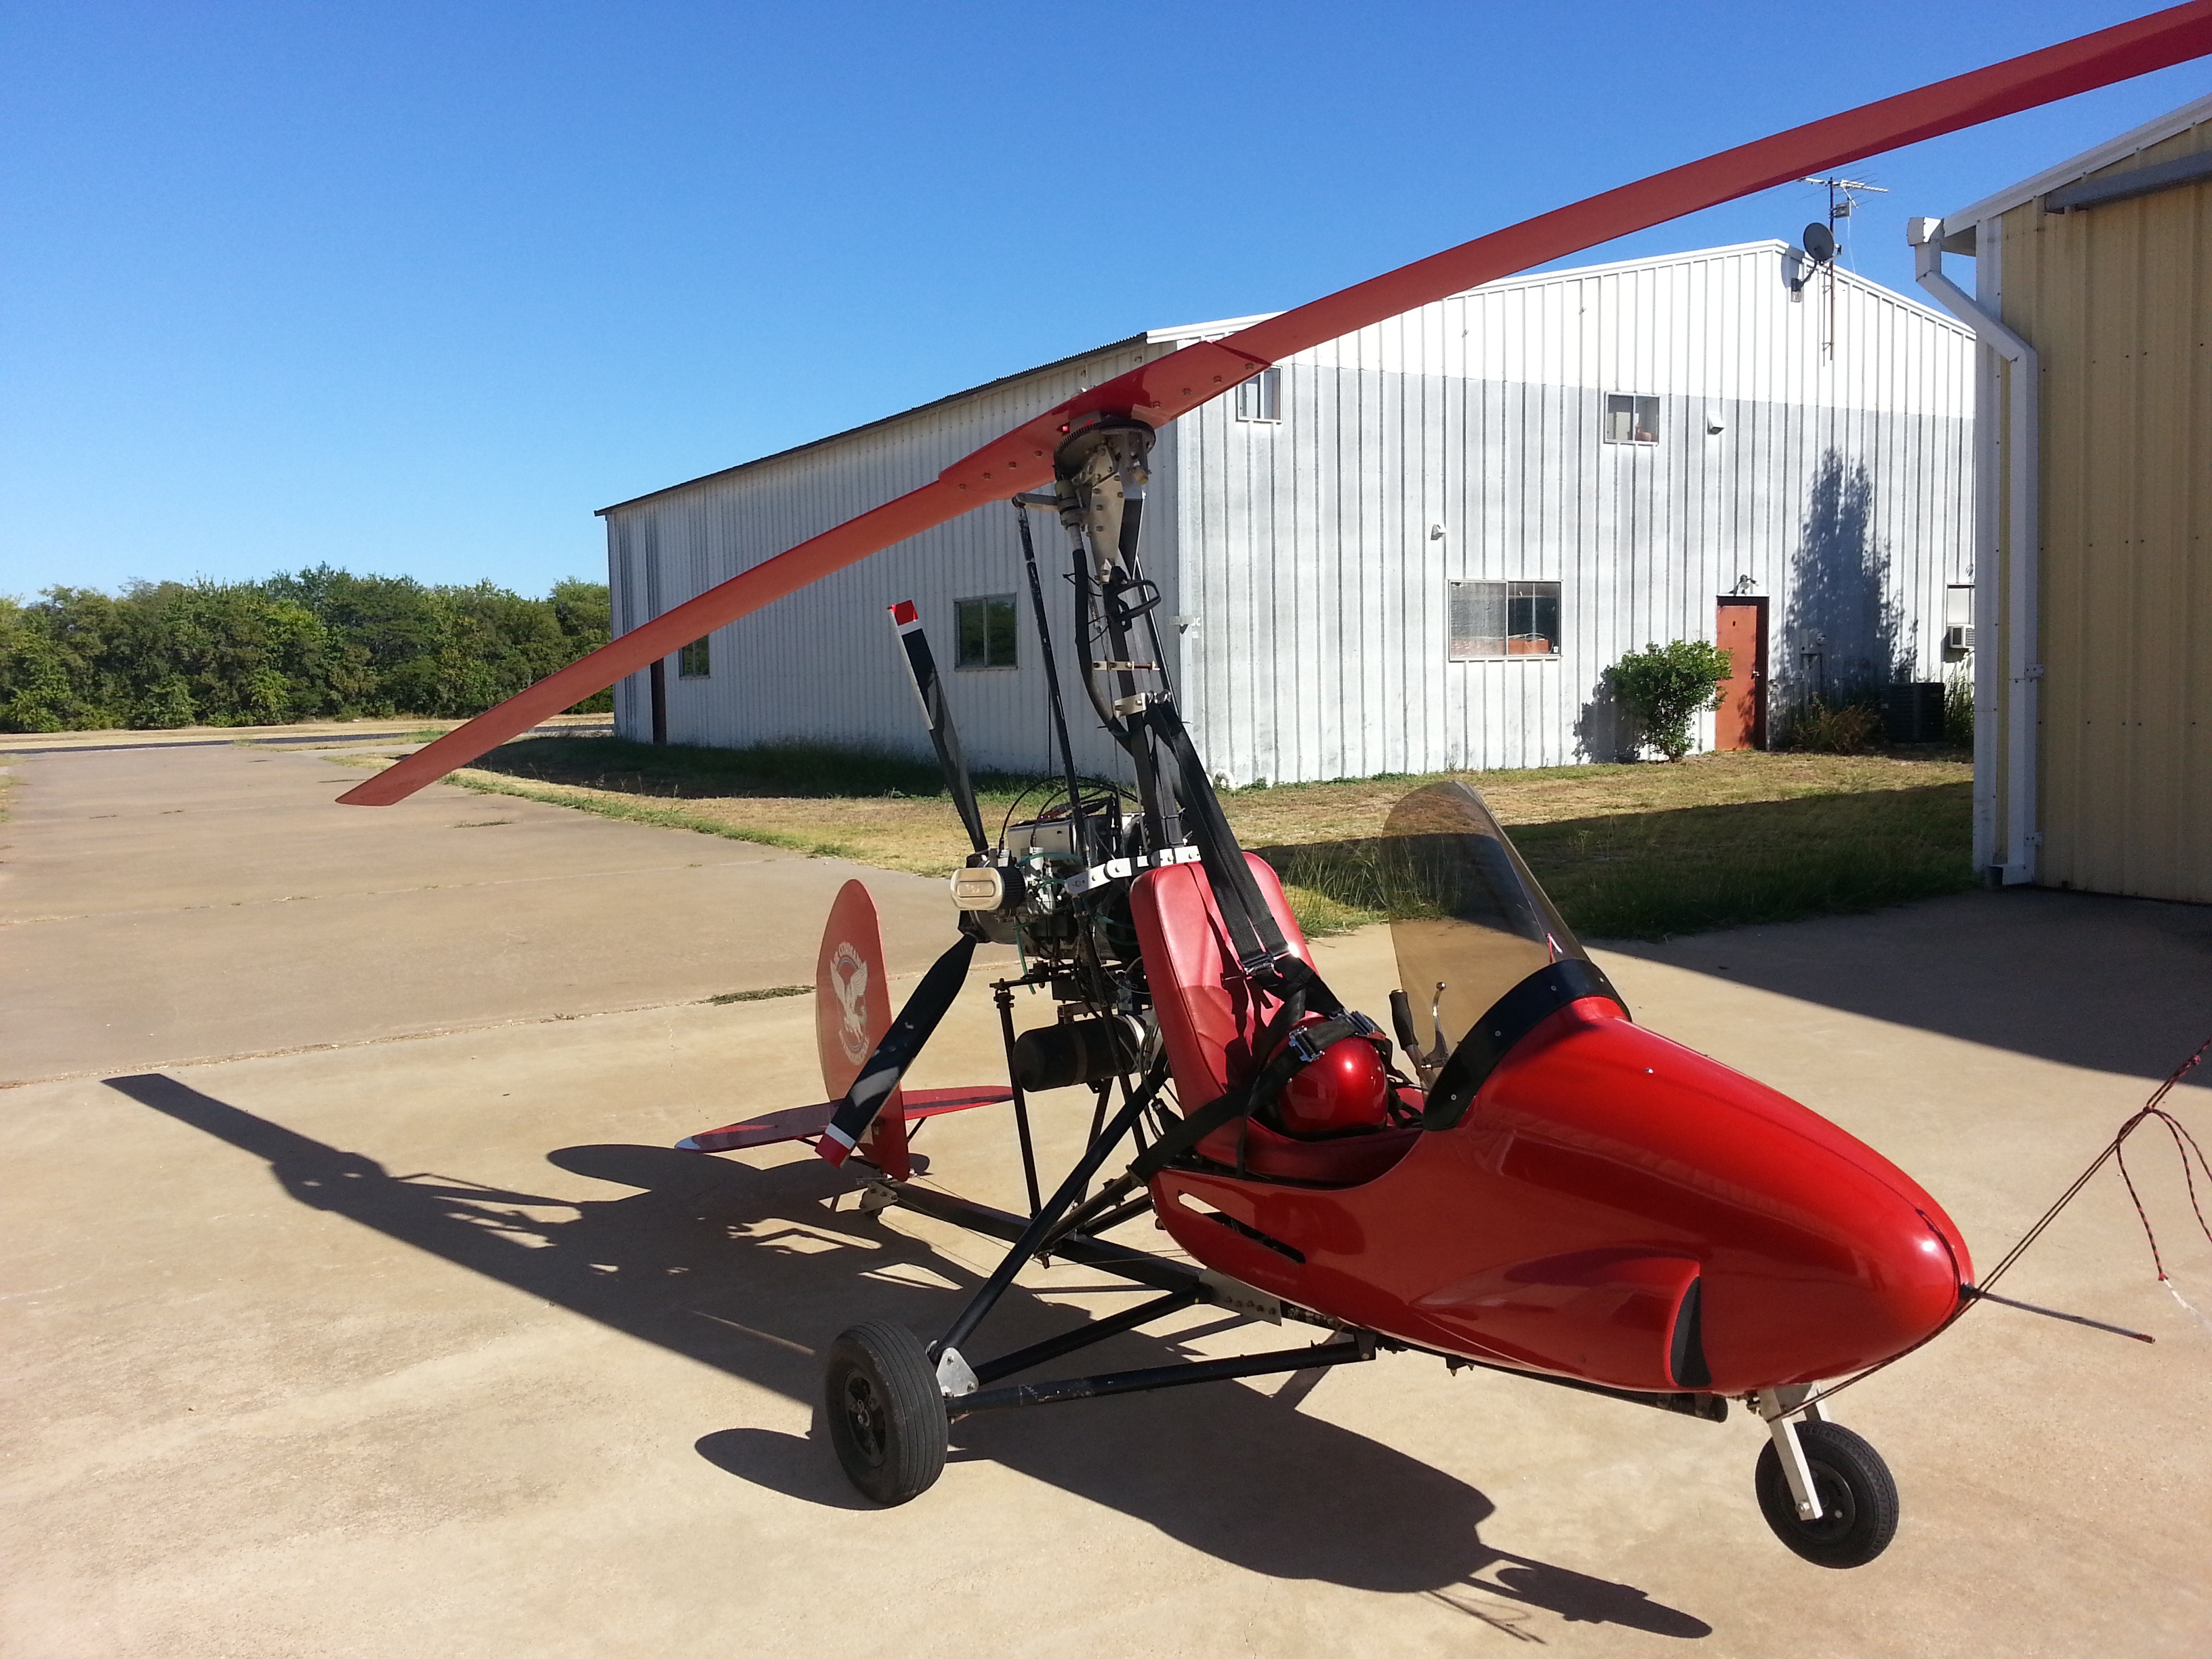
wing, flying, summer, airplane, aircraft, vehicle, aviation, mast, flight, parked, blades, rotor, biplane, rotorcraft, autogyro, gyroplane, gyrocopter, light aircraft, ultralight, rotax, autogiro, auto gyro, atmosphere of earth, ultralight aviation